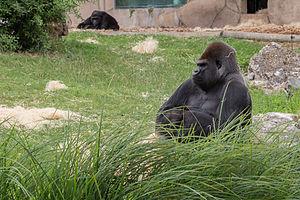
Gorilla gorilla gorilla (Gorille des plaines de l'Ouest) mâle au ZooParc de Beauval à Saint-Aignan-sur-Cher, France.
Le Gorille des plaines de l’Ouest ou Gorille des plaines occidentales, est, avec le Gorille de la rivière Cross, une sous-espèce du Gorille de l'Ouest.